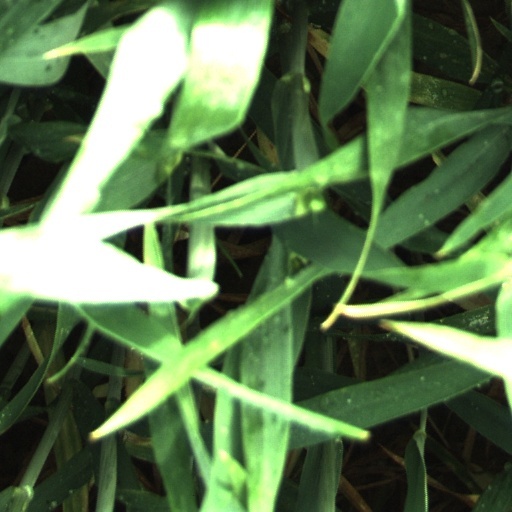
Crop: wheat